Sri Poyatha Moorthi Temple

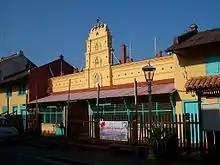

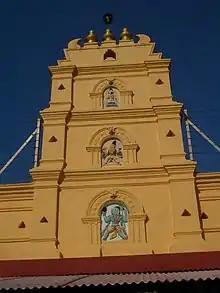
The "gopuram" of the temple

Sri Poyatha Moorthi Temple is the oldest existing/intact Hindu temple in Malaysia and one of the oldest functioning Hindu temples in Maritime Southeast Asia. Located in the state of Malacca, the temple is one of the few existing Chitty temples in Malaysia.